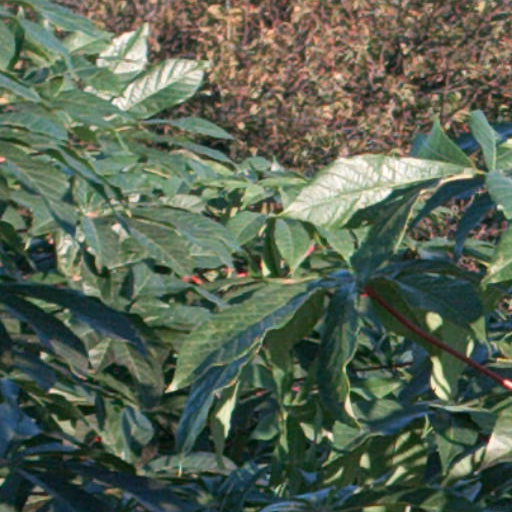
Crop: cassava